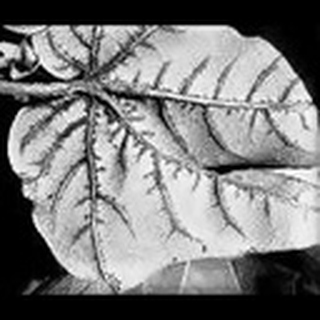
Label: cotton_bacterial_blight